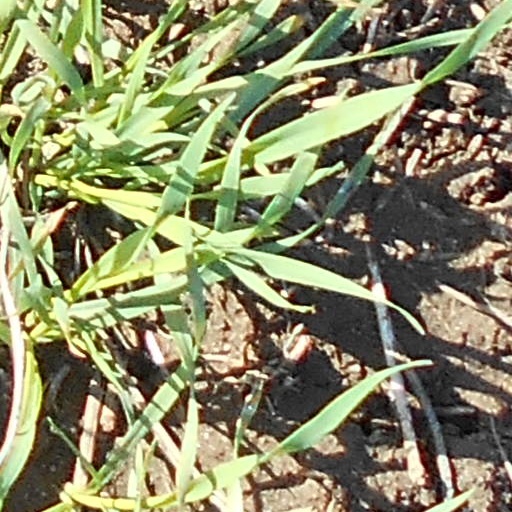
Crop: wheat